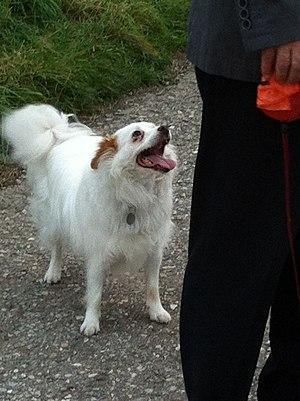
Volpino italien blanc de compagnie
Le volpino italien est une race de chien de garde et de compagnie d'origine italienne, qui doit son nom à sa ressemblance avec le renard. En effet, en italien, le mot « volpino » signifie « petit renard ».